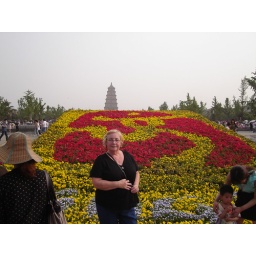
flower bed in xian